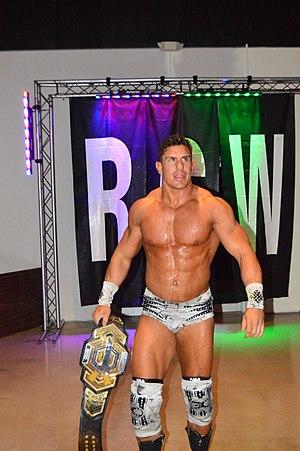
Le catcheur Ethan Carter III en 2017 avec la ceinture de champion Grand Impact en 2017.
L'Impact Grand Championship est un championnat de catch de la Impact ! Wrestling. Il a été introduit le 13 août 2016 lors des sessions du programme de Télévision d'Impact Impact Wrestling.
Michael Hutter, est un catcheur américain connu sous le nom de ring d'Ethan Carter III. Il est principalement connu pour son travail à la World Wrestling Entertainment de 2009 à 2013, à la Total Nonstop Action Wrestling / Impact Wrestling de 2013 à 2018 avant de retourner à la WWE de 2018 à 2020.